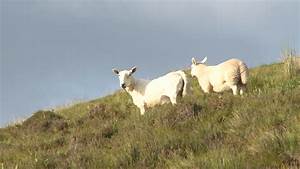
Label: pecora